Giorgi Ovashvili

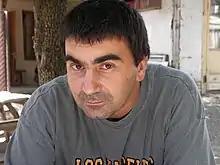

Giorgi Ovashvili (aka George) is a Georgian film director and screenwriter, known for his 2014 film "Corn Island".